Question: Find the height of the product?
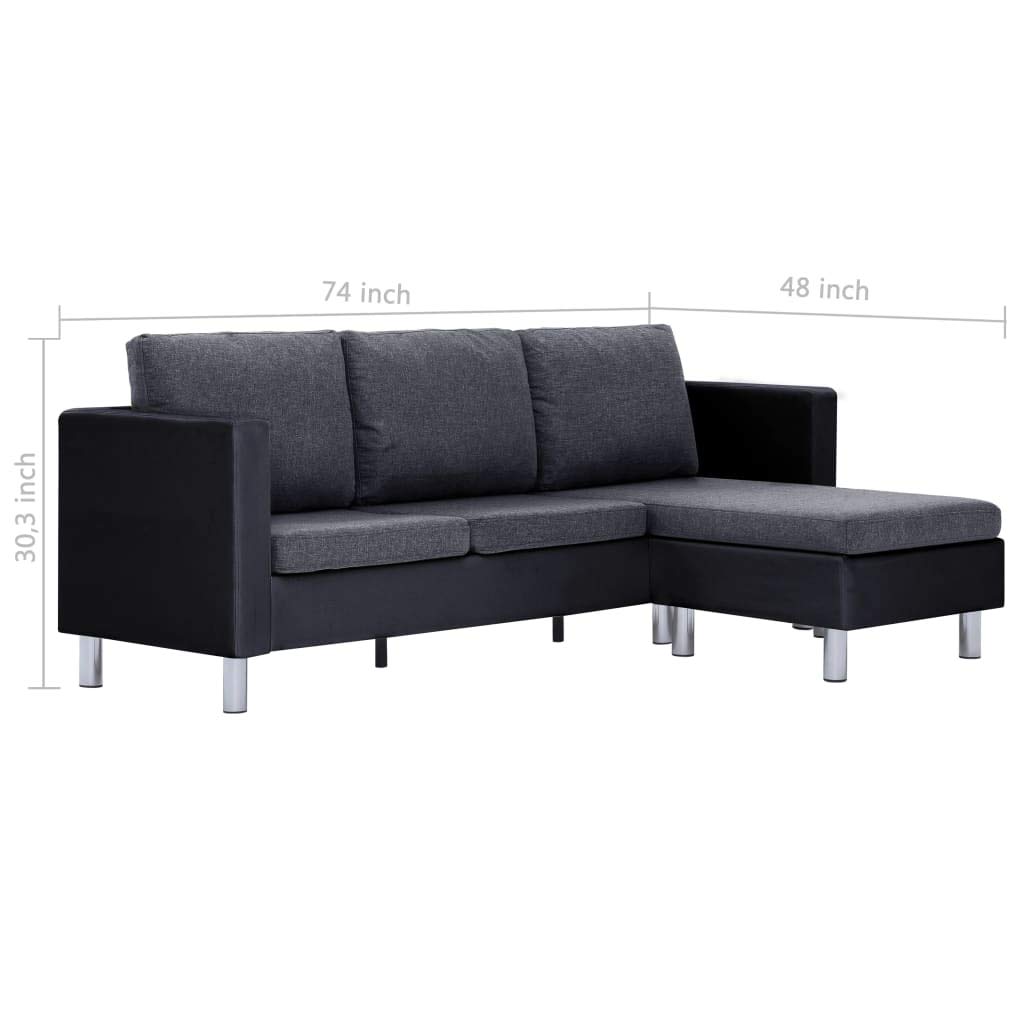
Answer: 30.3 inch